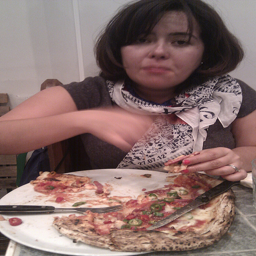
A woman eats a pizza at a dinner table.
This is a woman shooing flies away from her food.
A woman is eating pizza off a plate.
A woman at table with half of a pizza.
A woman sitting in front of a pizza sitting on top of a plate.